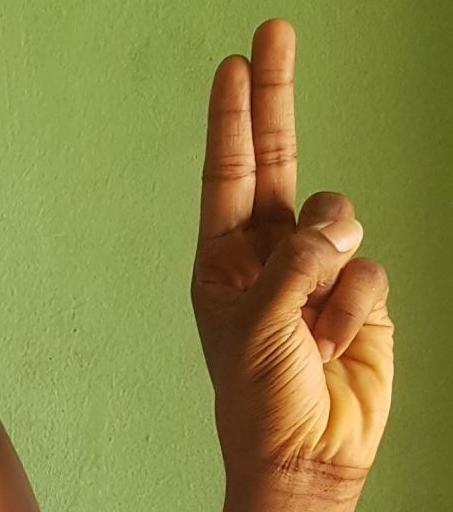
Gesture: two_up